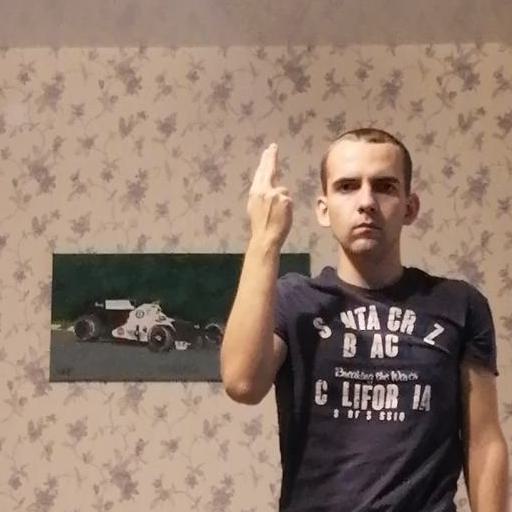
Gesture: two_up_inverted